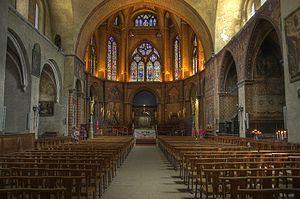
Cathédrale Saint-Étienne de Cahors